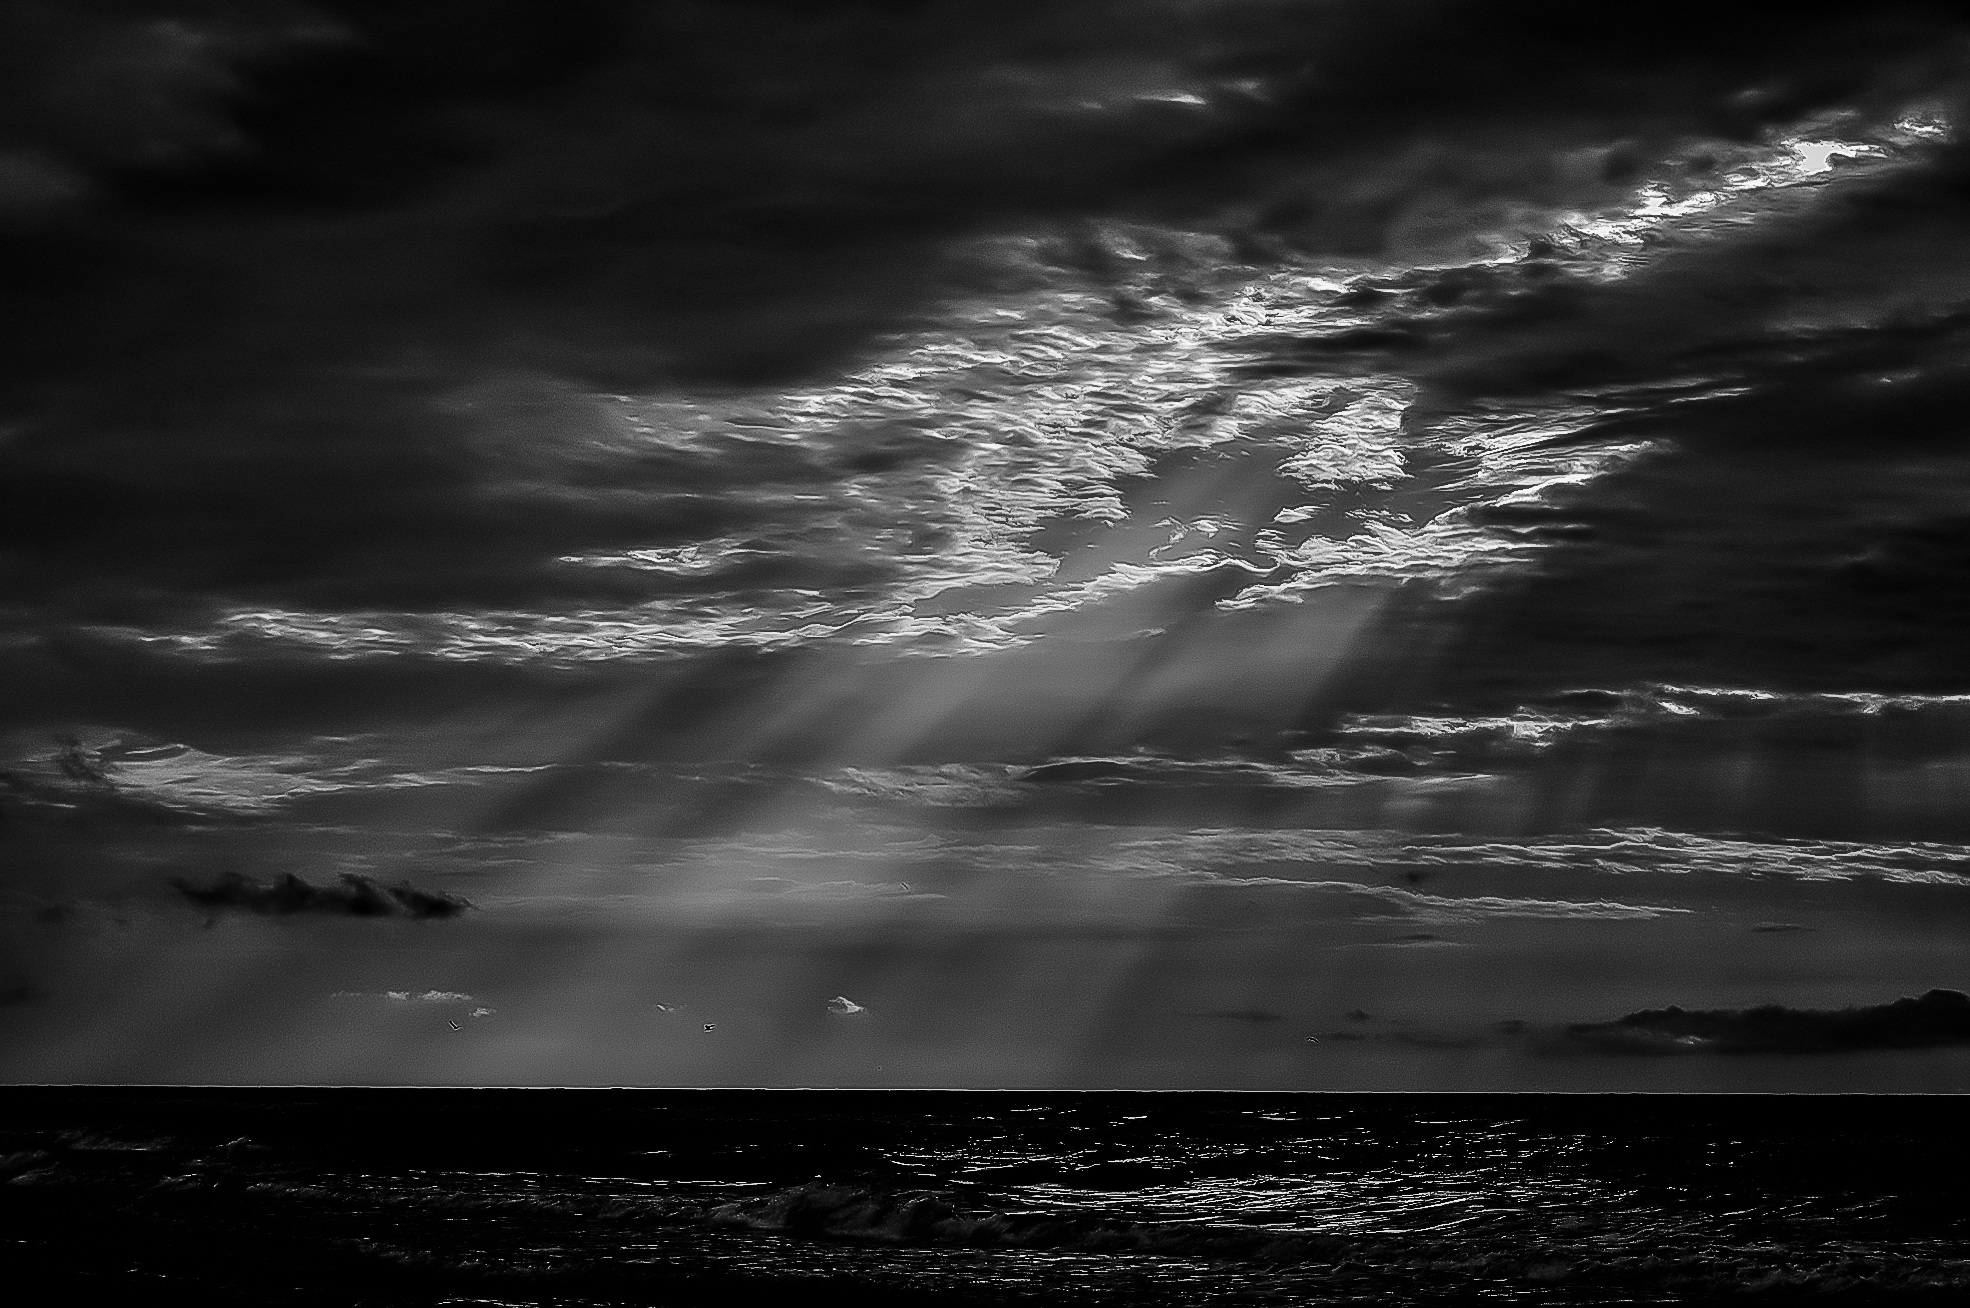
sea, water, nature, horizon, light, cloud, black and white, sky, sunset, sunlight, wave, view, atmosphere, panorama, summer, scenic, natural, darkness, black, monochrome, moonlight, cloudscape, beautiful, meteorological phenomenon, monochrome photography